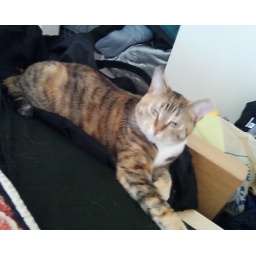
Amy decided &lt;i&gt;the&lt;/i&gt; place to be was in a duffel bag that's sagging between the bed frame.